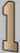
Number: 1